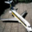
Label: airplane